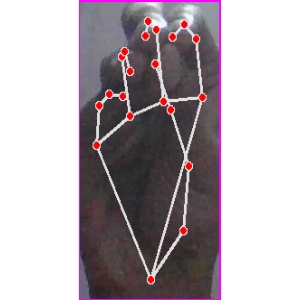
अक्षर: ङ